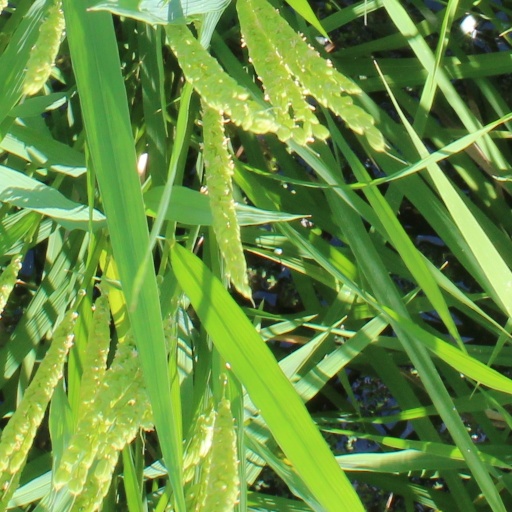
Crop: rice